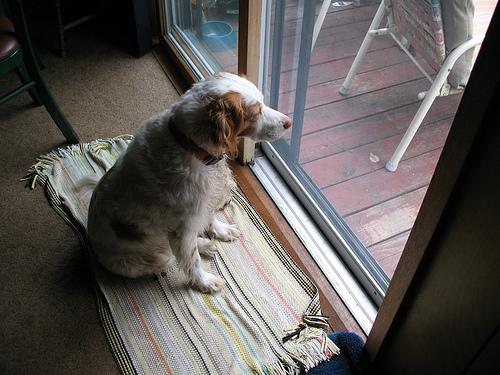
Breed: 232-n000076-Brittany_spaniel